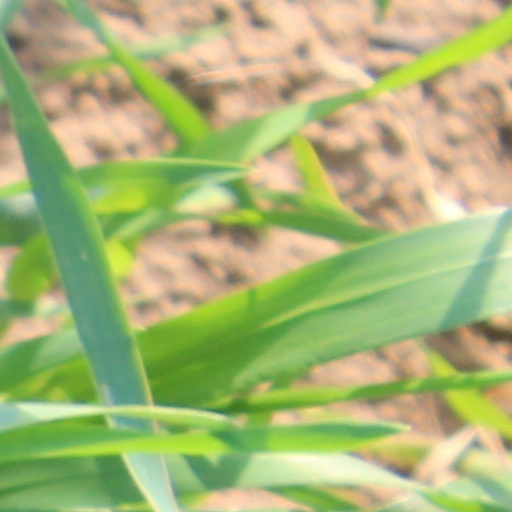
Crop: wheat